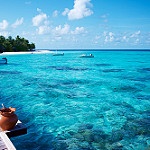
Label: sea